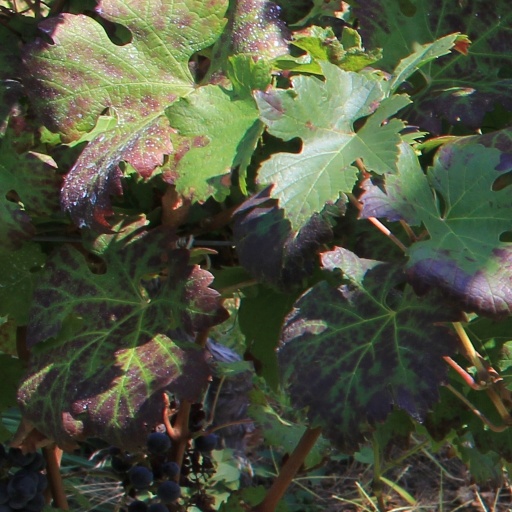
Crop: grape